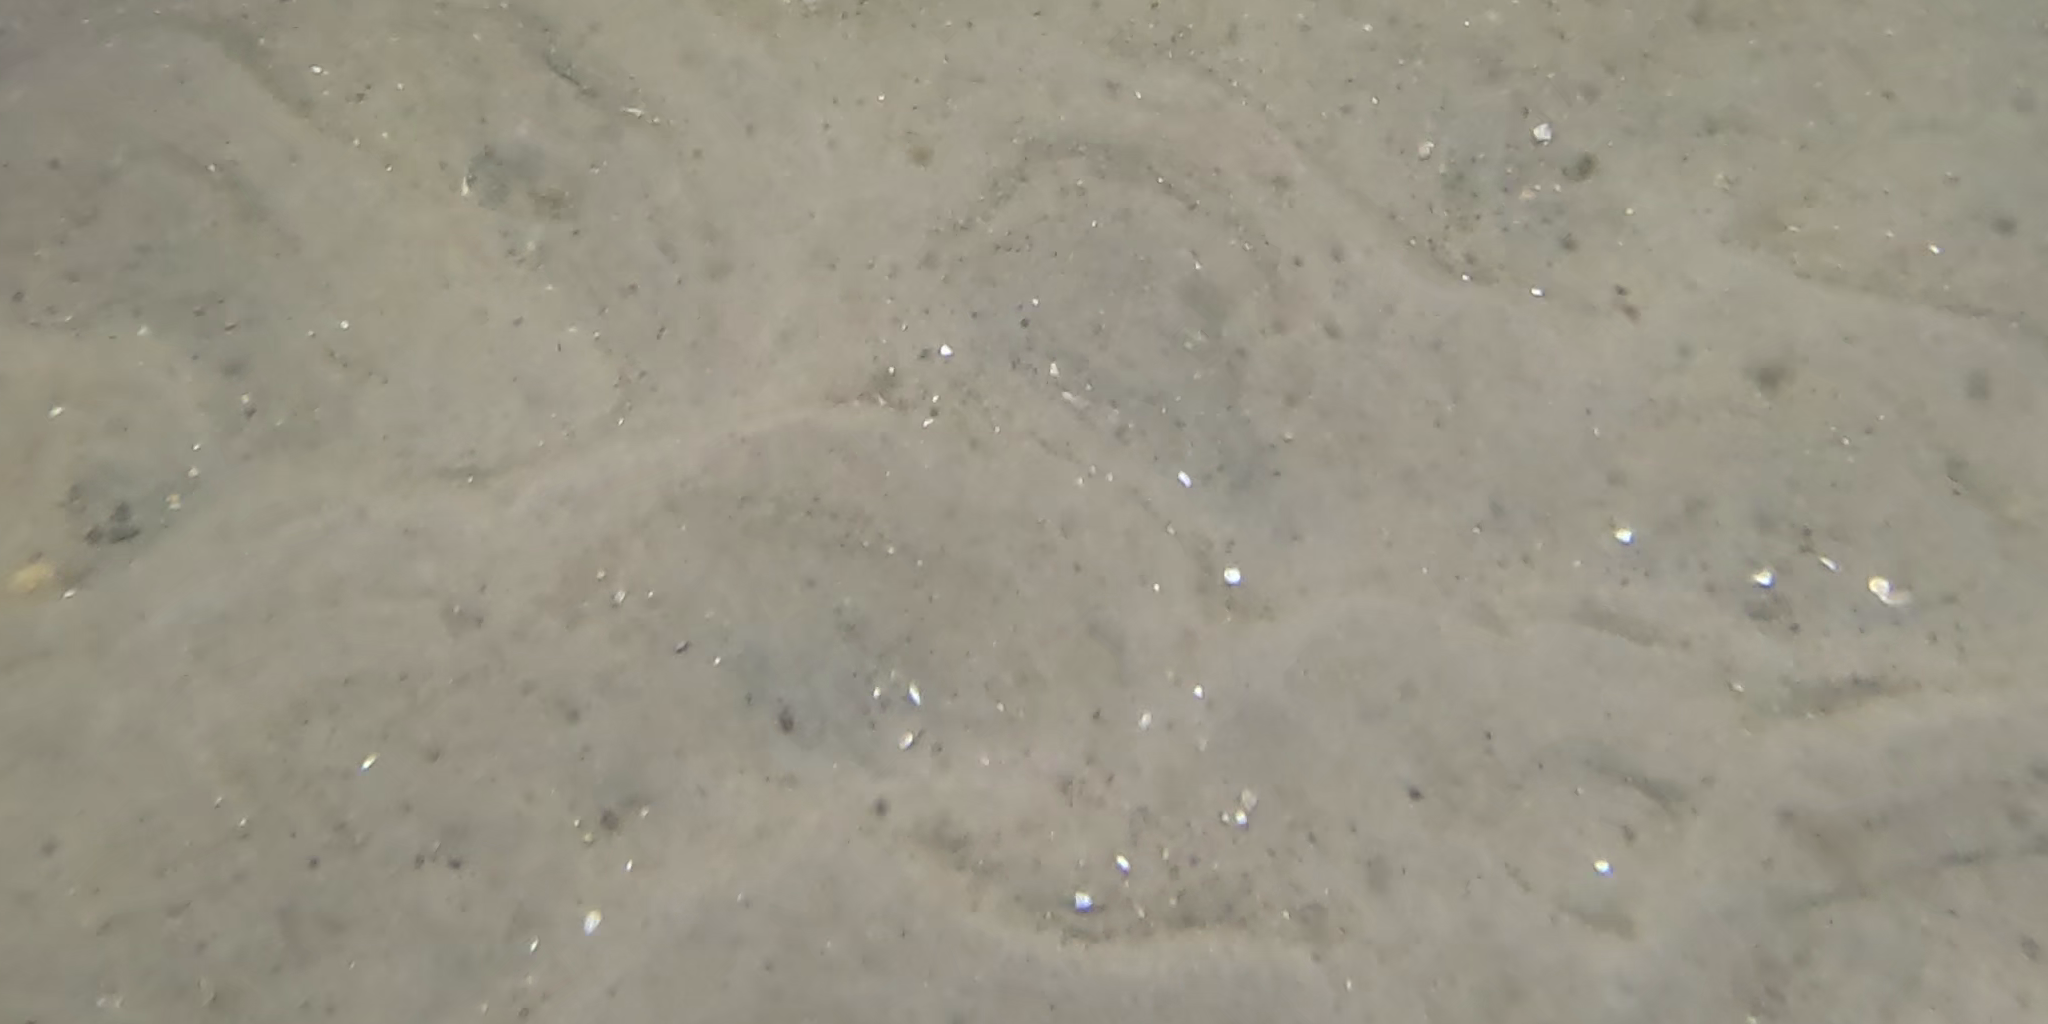
Seabed habitat: sand